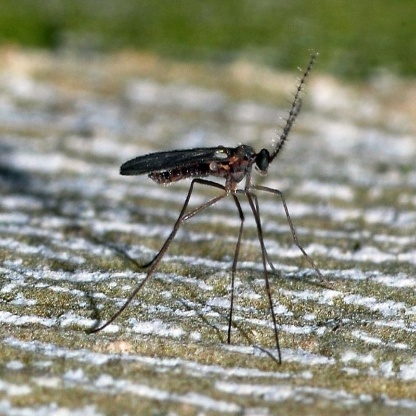
Nhãn: Sâu năn ( Muỗi hành )(Rice Gall Midge)